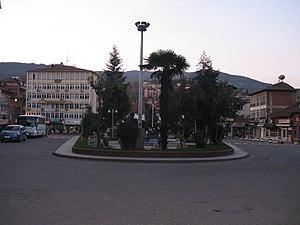
Devrek est une ville et un district de la province de Zonguldak dans la région de la mer Noire en Turquie.